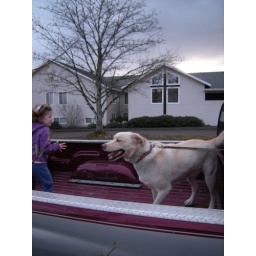
Sarah &amp;amp; Cooper in truck bed